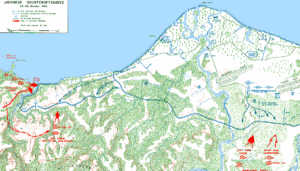
Slaget om Henderson Field / Slaget / Maruyamas første angreb mod stillingen
Kort over slaget, 23. - 26. oktober. Sumiyoshi og Oka angreb i vest ved Matanikau (venstre), mens Maruyamas 2. division angreb Lungastillingen sydfra (højre)
Slaget om Henderson Field fandt sted mellem den 23. og 26. oktober 1942 på og omkring Guadalcanal i Salomonøerne. Slaget blev udkæmpet til lands, til vands og i luften under Stillehavskrigen i 2. verdenskrig og blev udkæmpet af Kejserriget Japans hær og flåde mod de Vestallierede fortrinsvis bestående af styrker fra United States Marine Corps og U.S. Army. Slaget var det tredje af de tre store landoffensiver, som japanerne gennemførte under slaget om Guadalcanal.